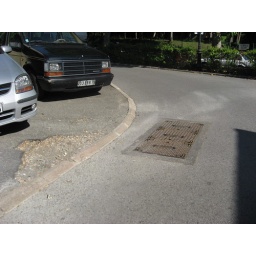
Possible hand hole spot, on left in front of silver car